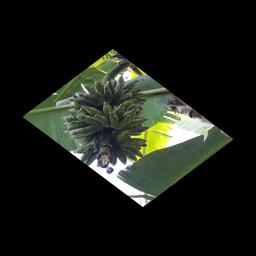
Label: BANANA FRUIT- SCARRING BEETLE